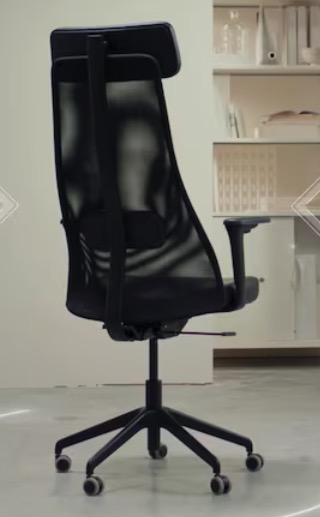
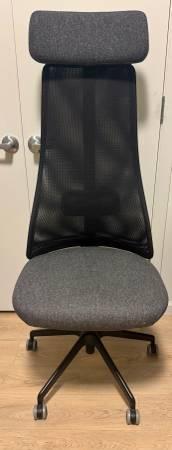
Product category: items_chair
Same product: yes